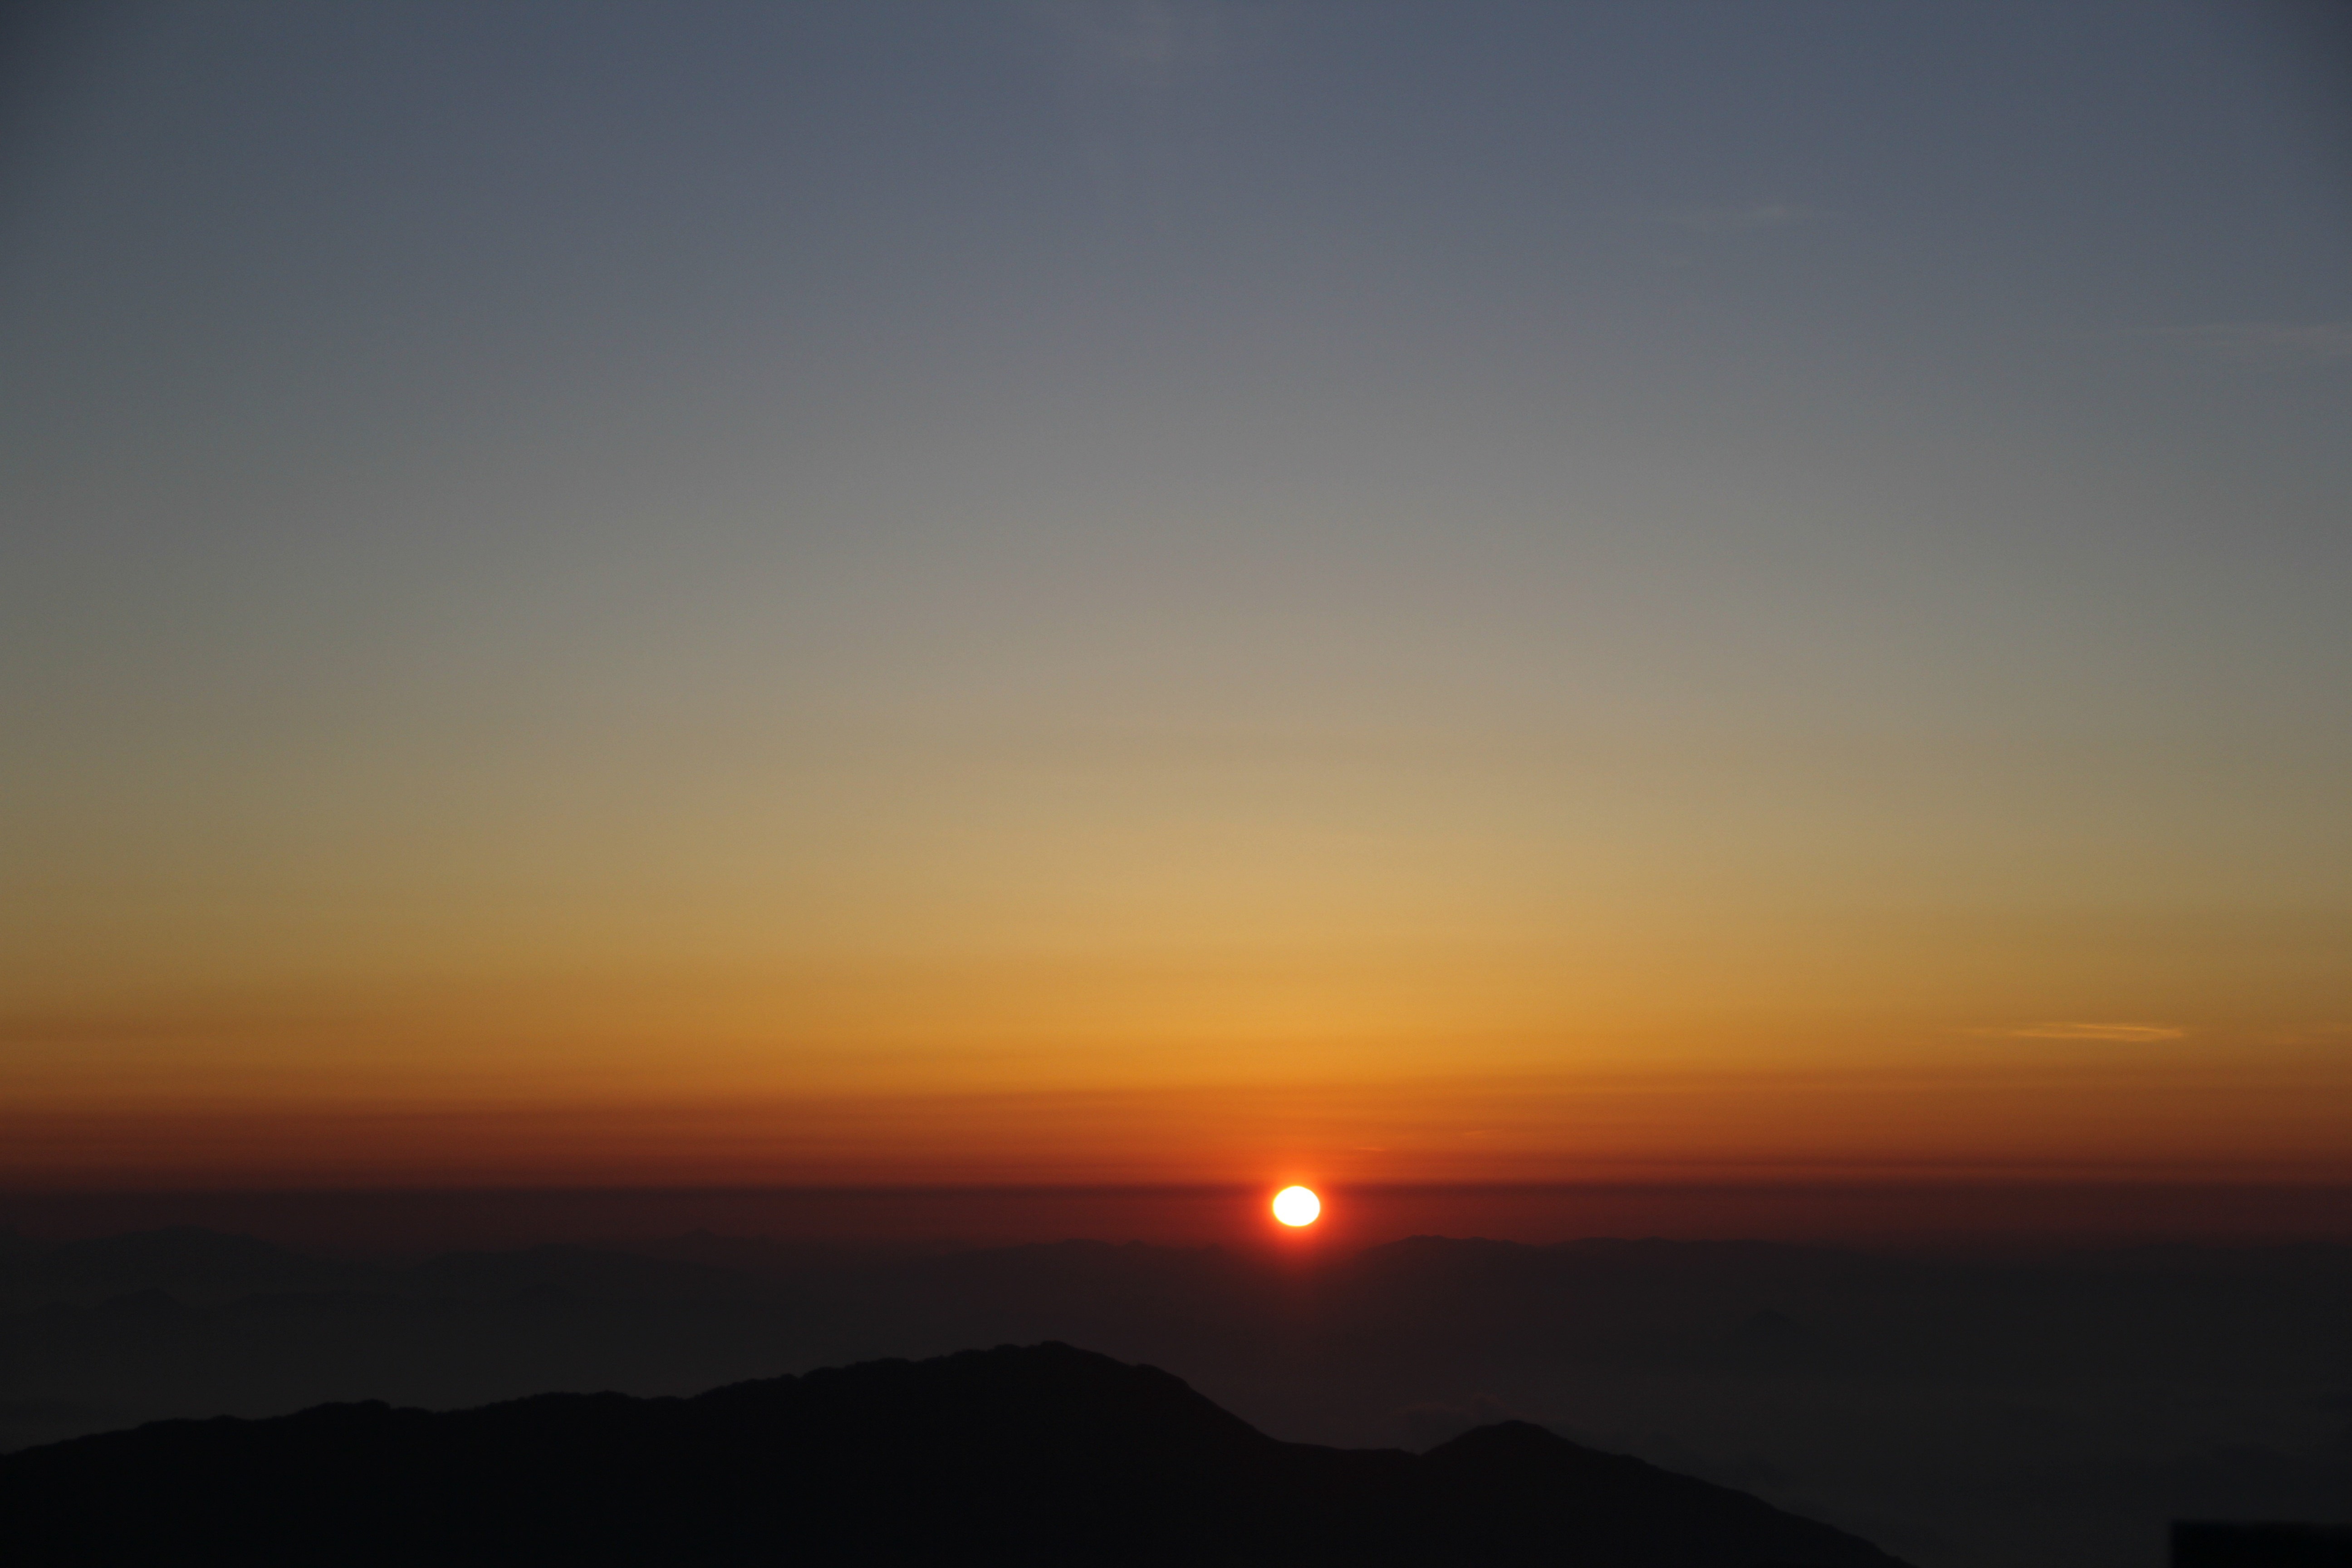
sea, horizon, sky, sun, sunrise, sunset, skyline, morning, dawn, atmosphere, dusk, evening, natural, afterglow, atmospheric phenomenon, red sky at morning